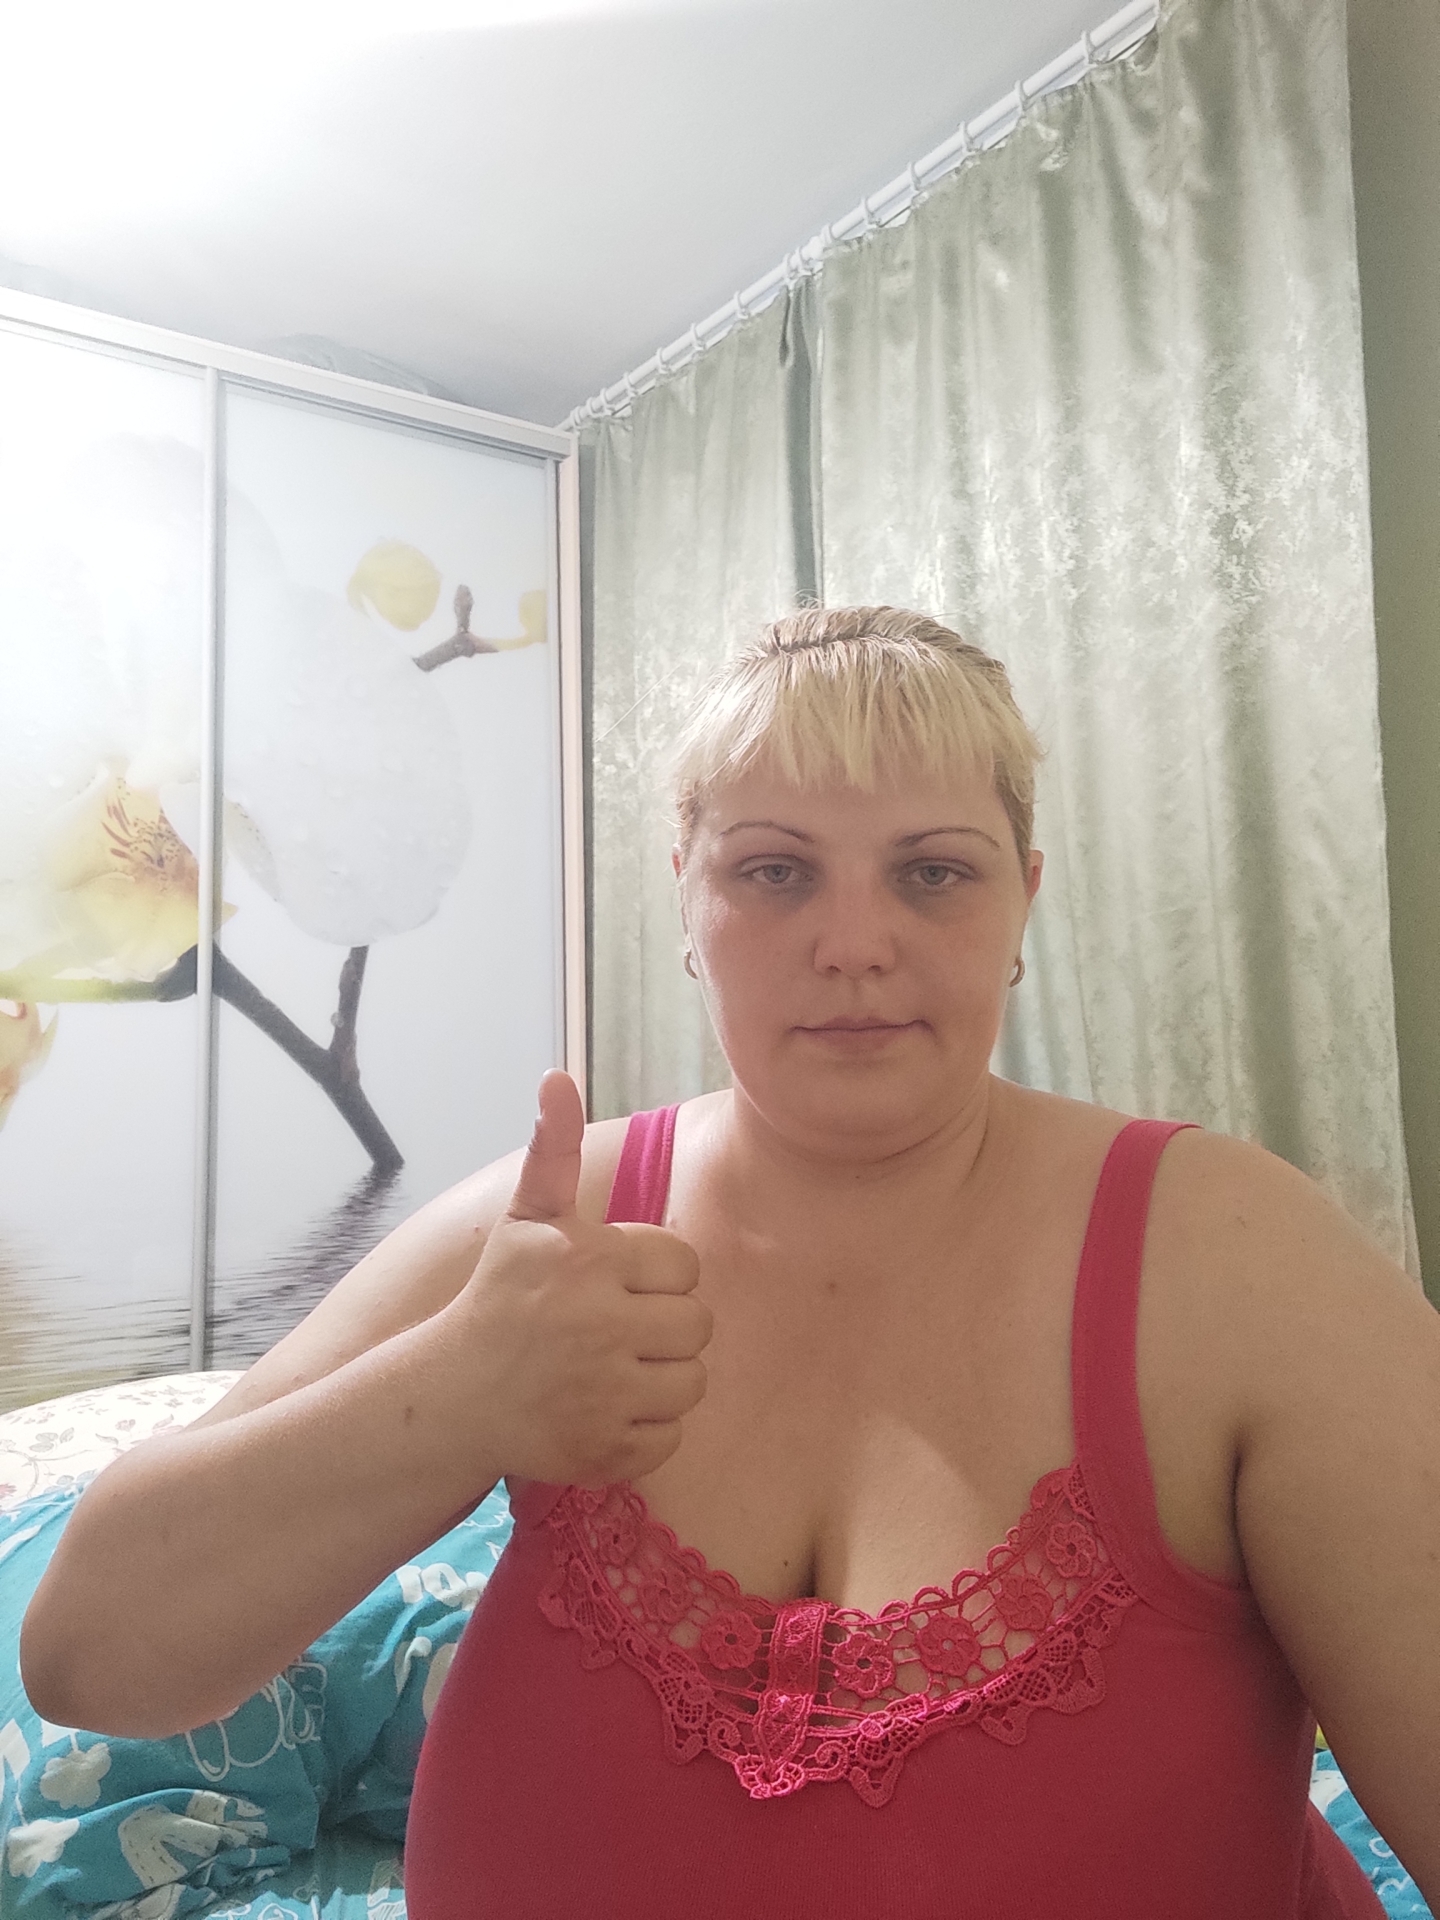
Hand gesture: like